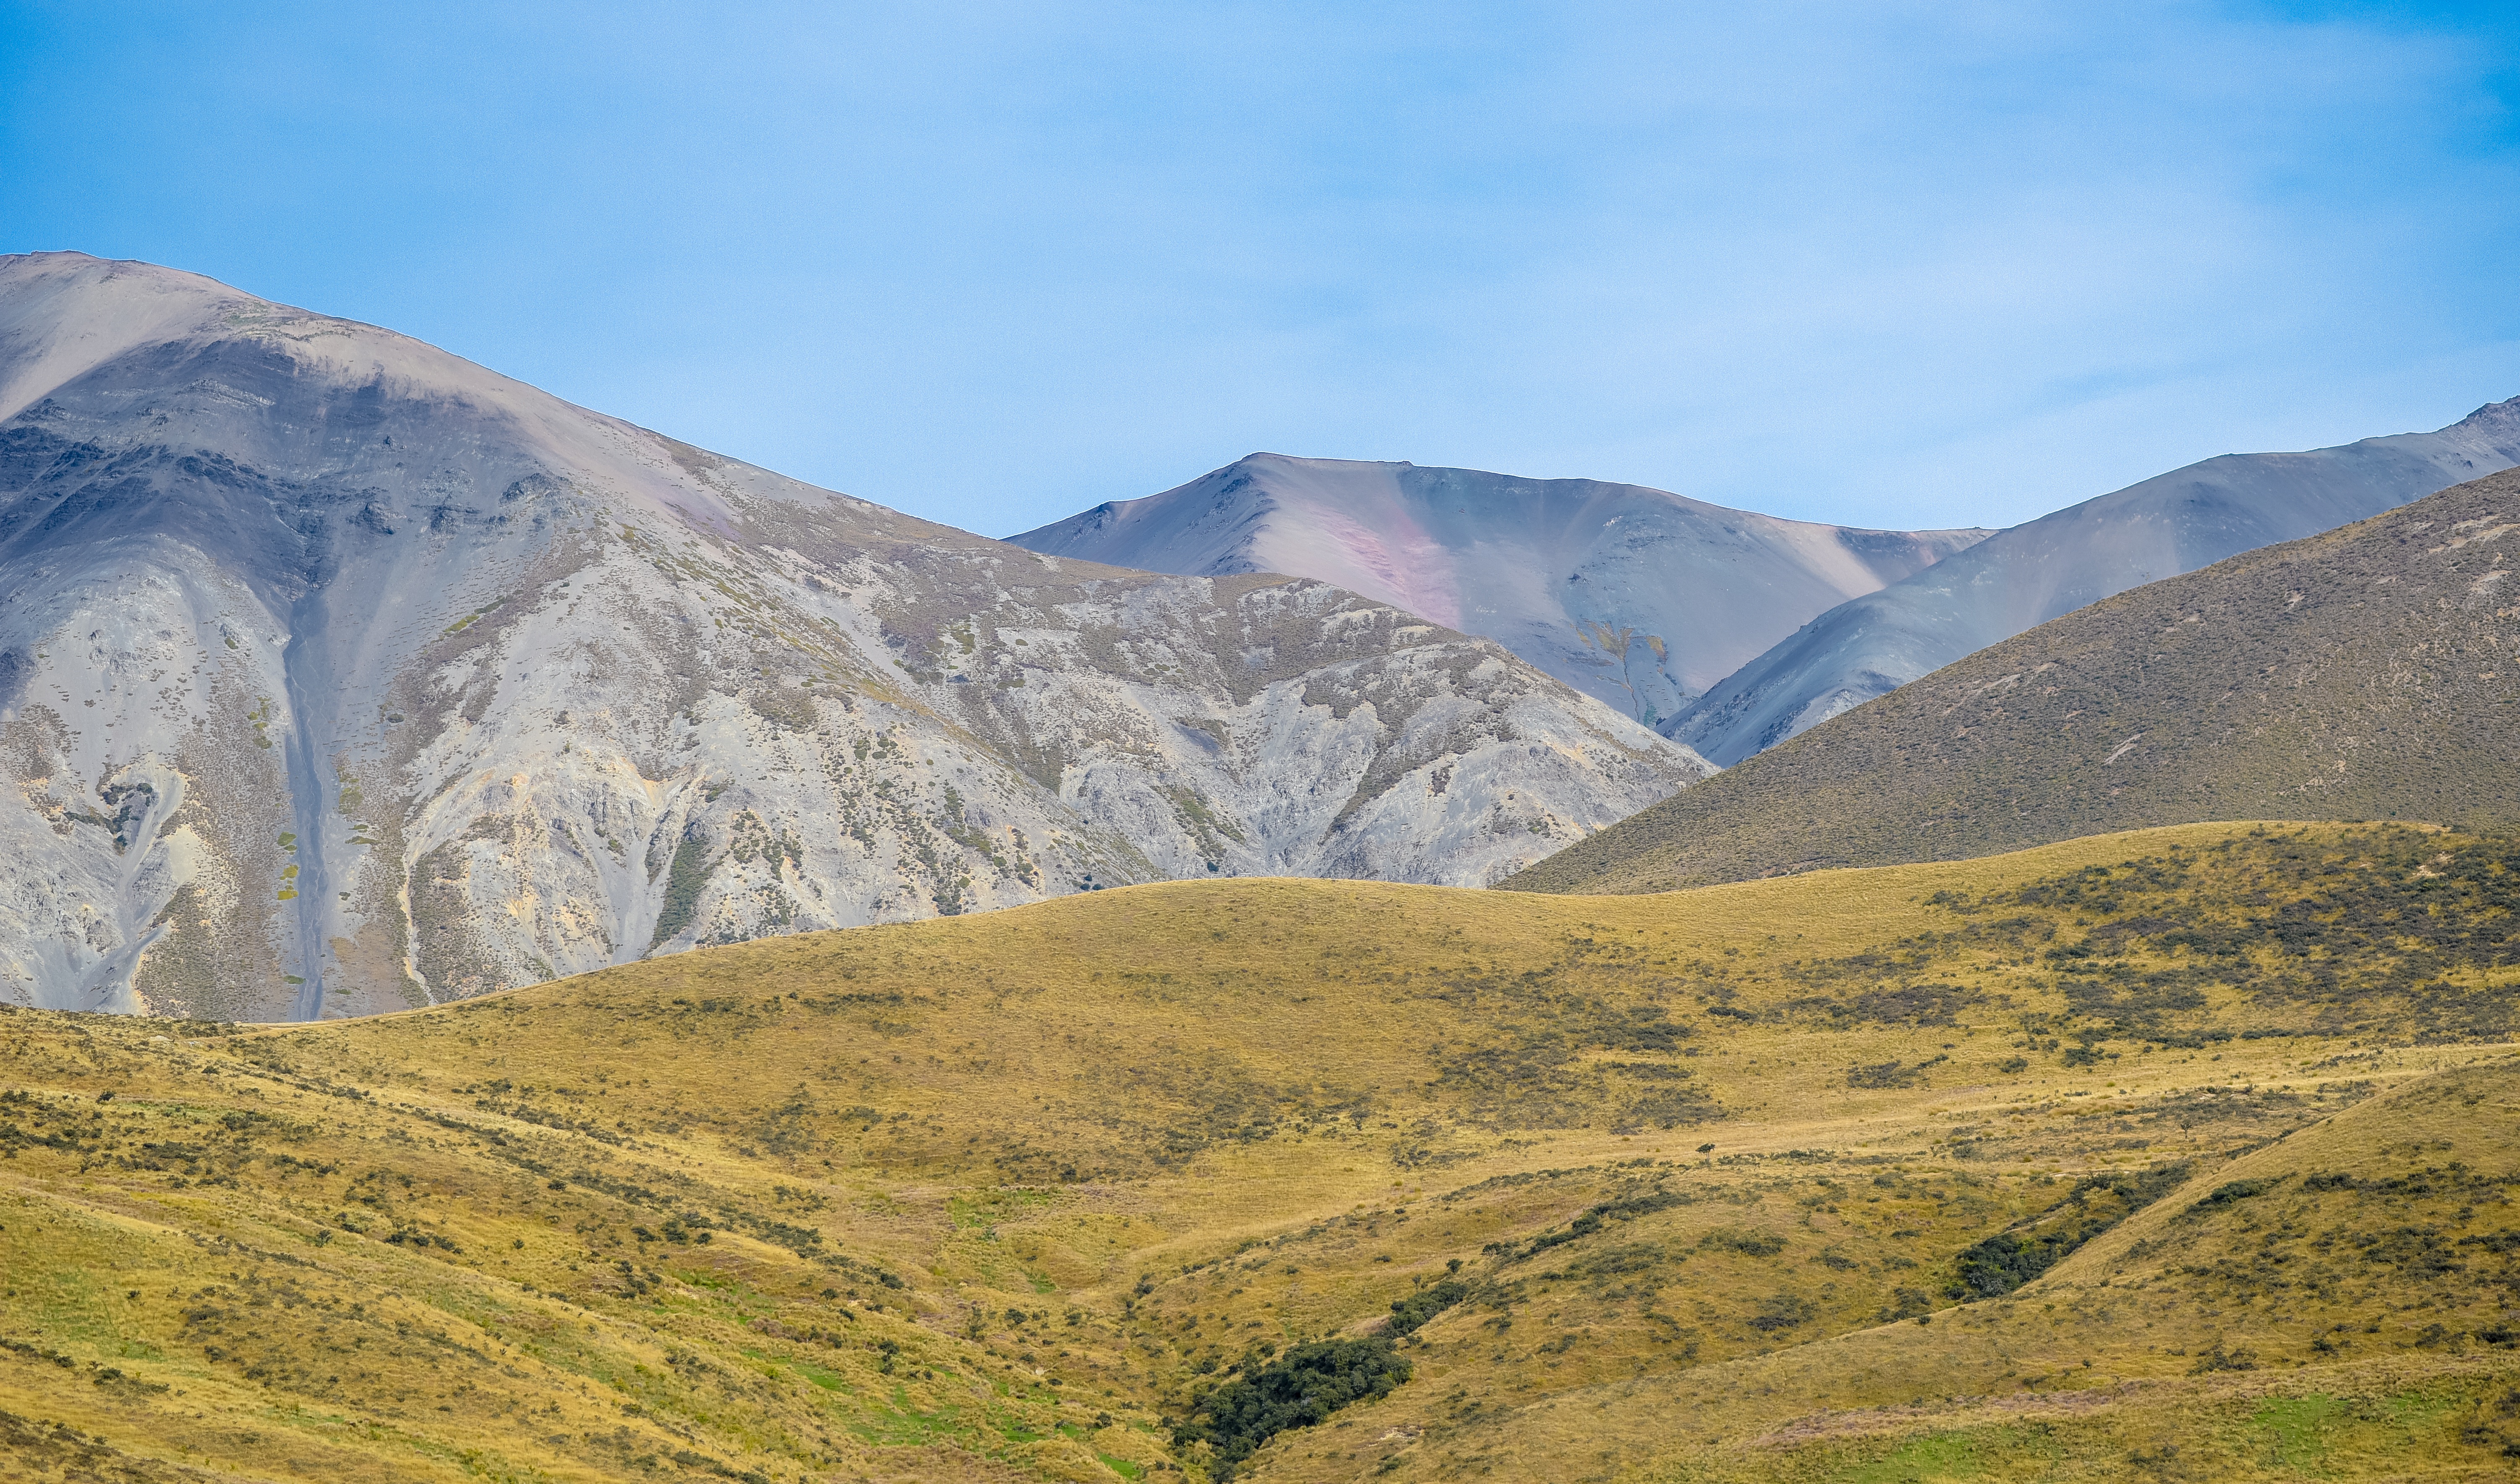
landscape, nature, grass, wilderness, walking, mountain, hill, lake, valley, mountain range, range, highland, ridge, geology, alps, badlands, plateau, fell, loch, landform, mountain pass, geographical feature, mountainous landforms